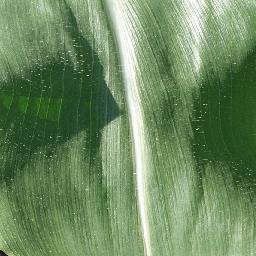
Label: Corn_(Maize)___Healthy